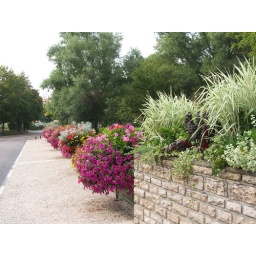
bridge over the river Ouche